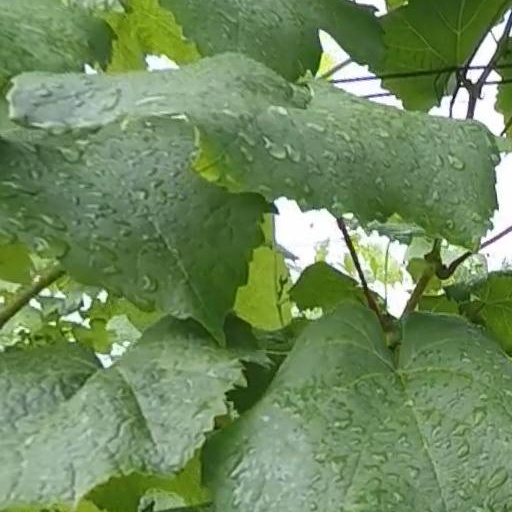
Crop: grape